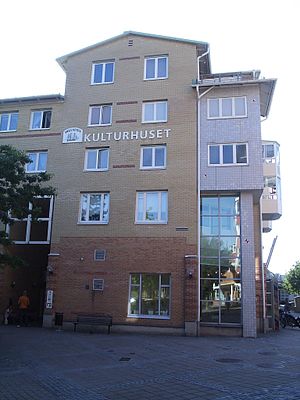
Stenungsund
Kulturhuset Fregatten
Stenungsund er en by i landskapet Bohuslän i Västra Götalands län i Sverige. Den er administrationsby i Stenungsunds kommune og i havde 2010 9.987 indbyggere.